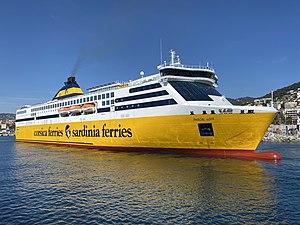
Le car-ferry Pascal Lota de la compagnie Corsica Ferries à Nice en février 2020.
Le Pascal Lota est un ferry rapide du groupe Corsica Ferries - Sardinia Ferries. Construit entre 2007 et 2008 par les chantiers Fincantieri à Ancône pour le compte de la compagnie estonienne Tallink sous le nom de Superstar, il est mis en service en avril 2008 entre l'Estonie et la Finlande. Cédé en 2015 à Corsica Ferries, il reste affrété par Tallink durant près d'un an puis intègre la flotte du groupe franco-italien en juin 2017. Il navigue depuis lors sur les lignes de la Corse et de la Sardaigne au départ des continents français et italien.